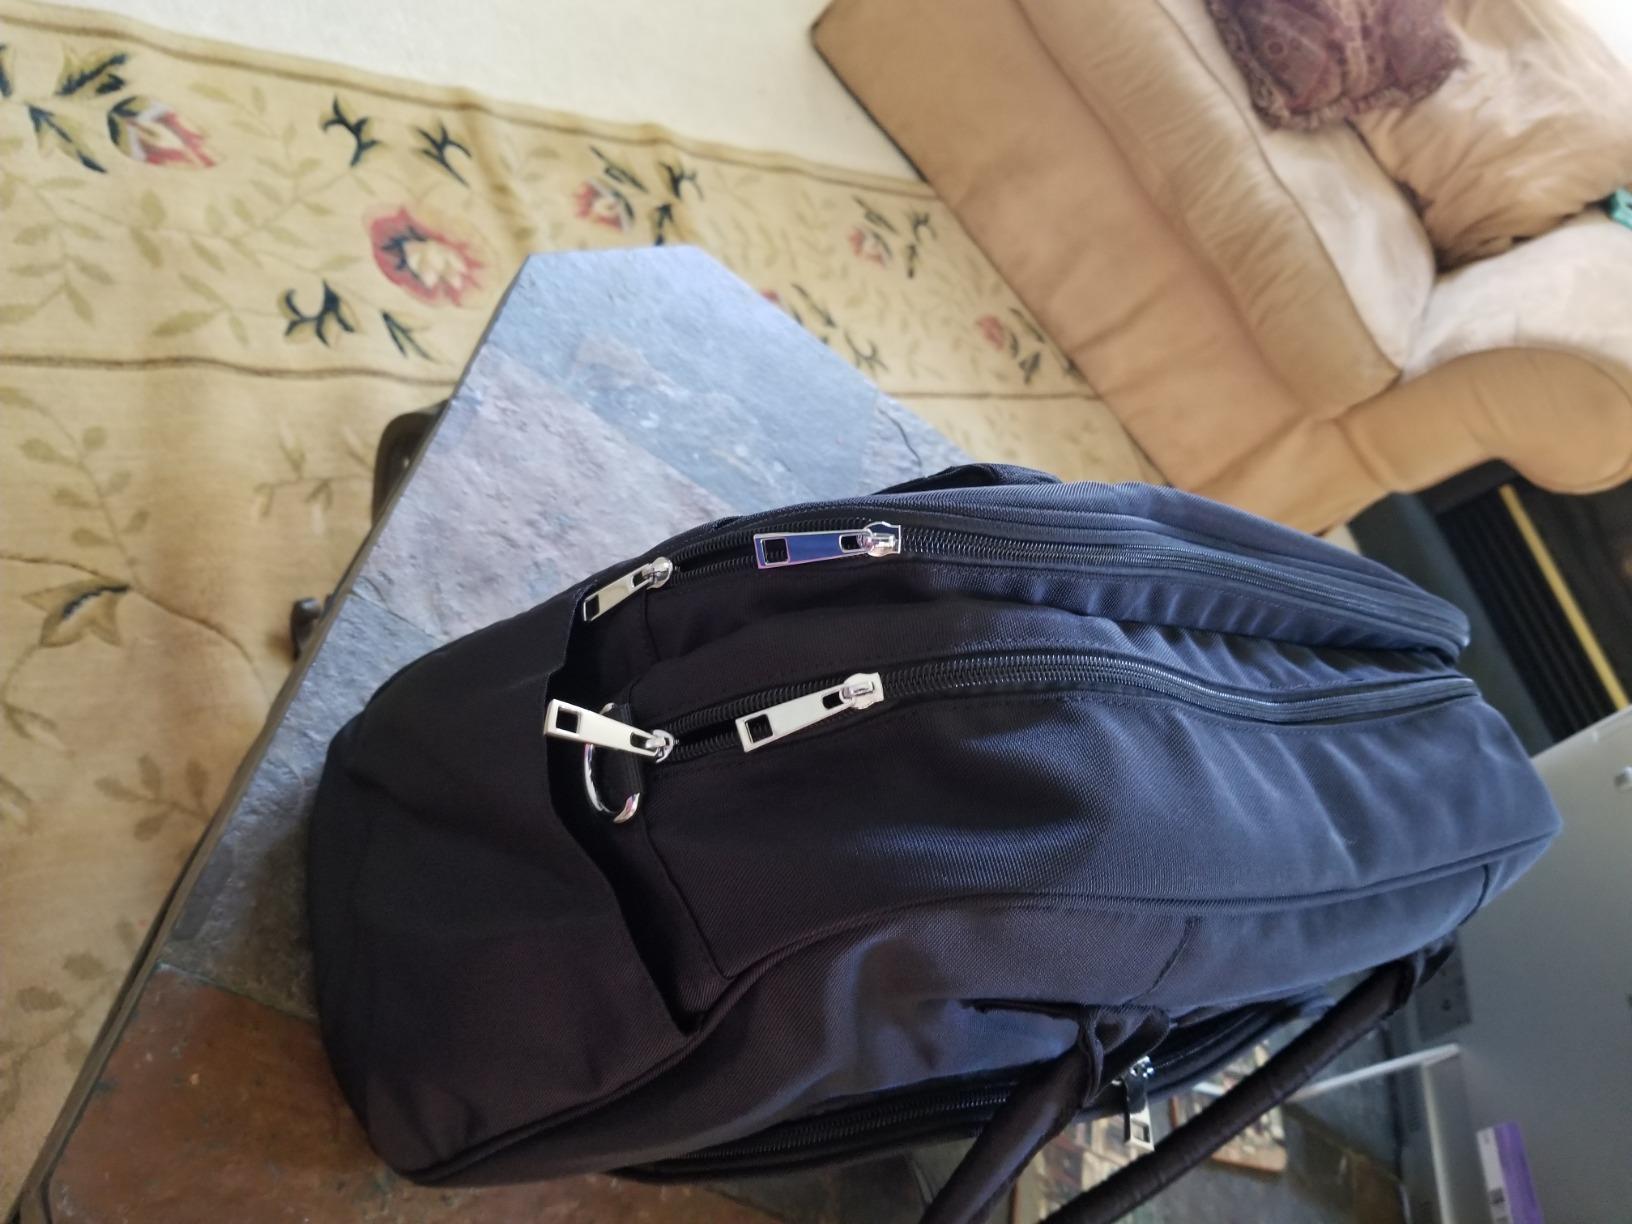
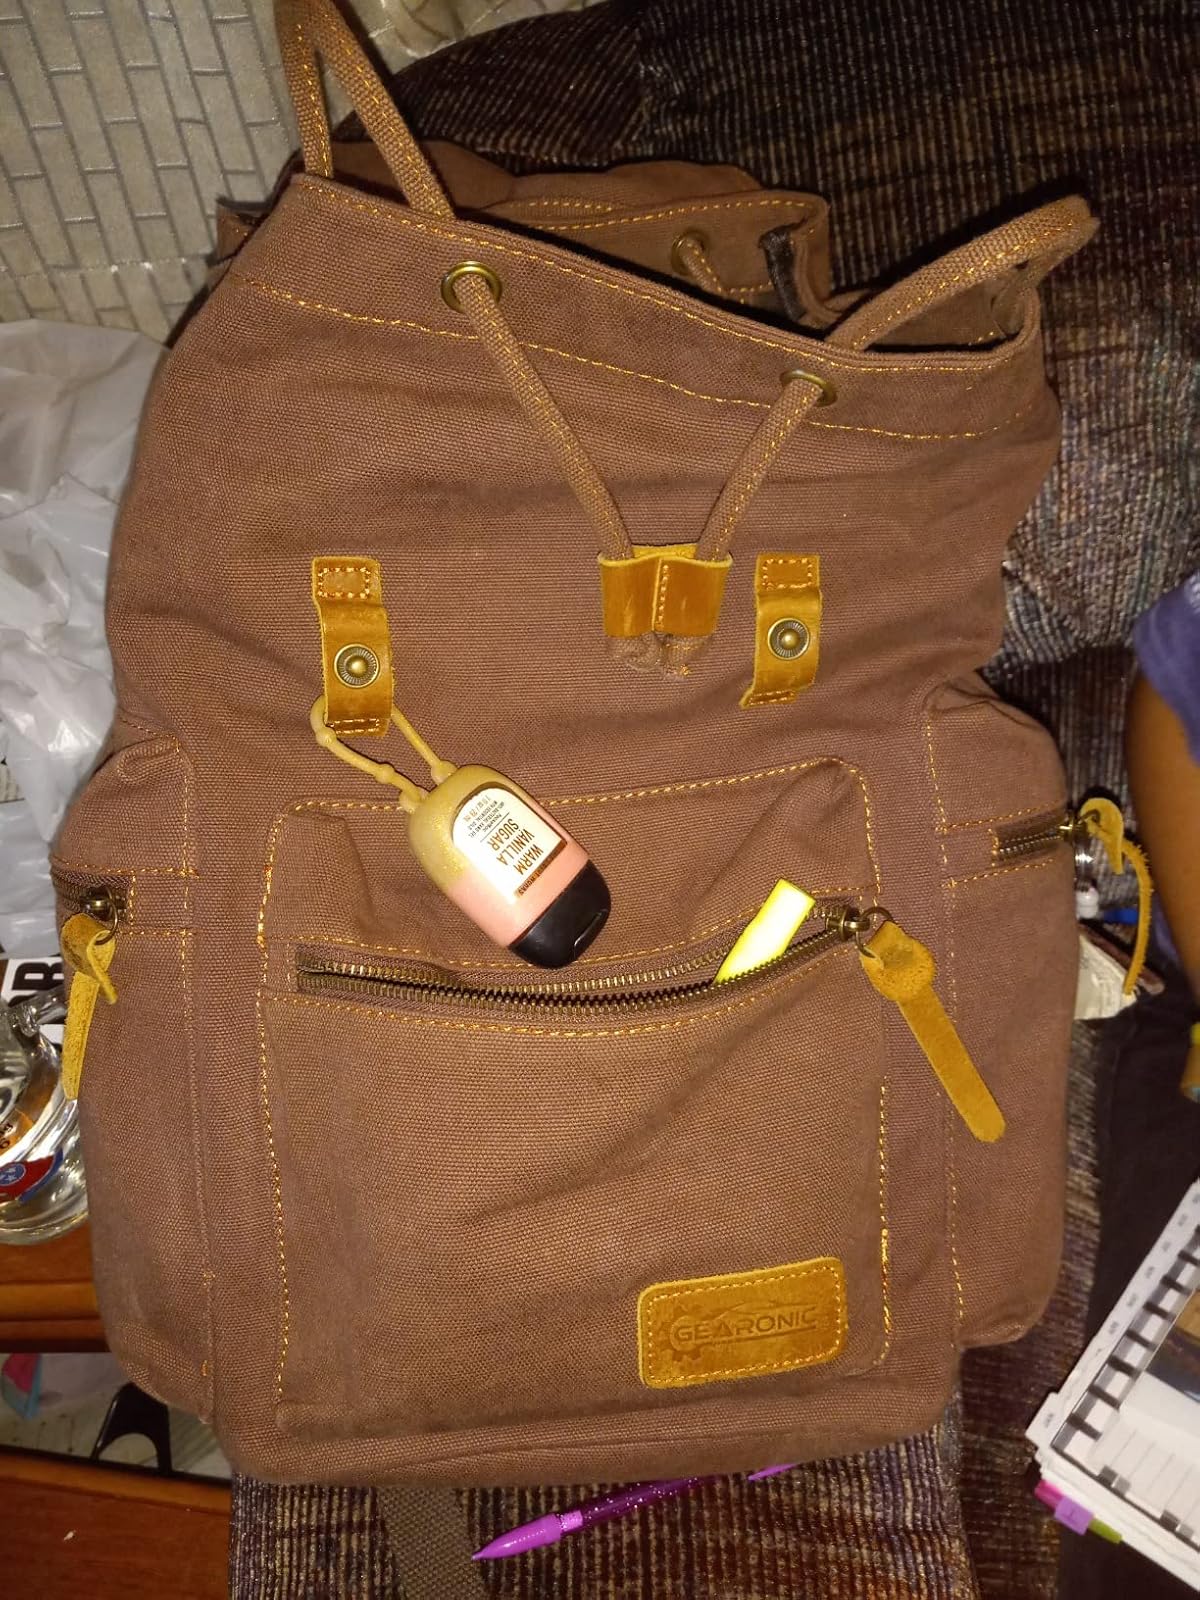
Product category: bag
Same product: no